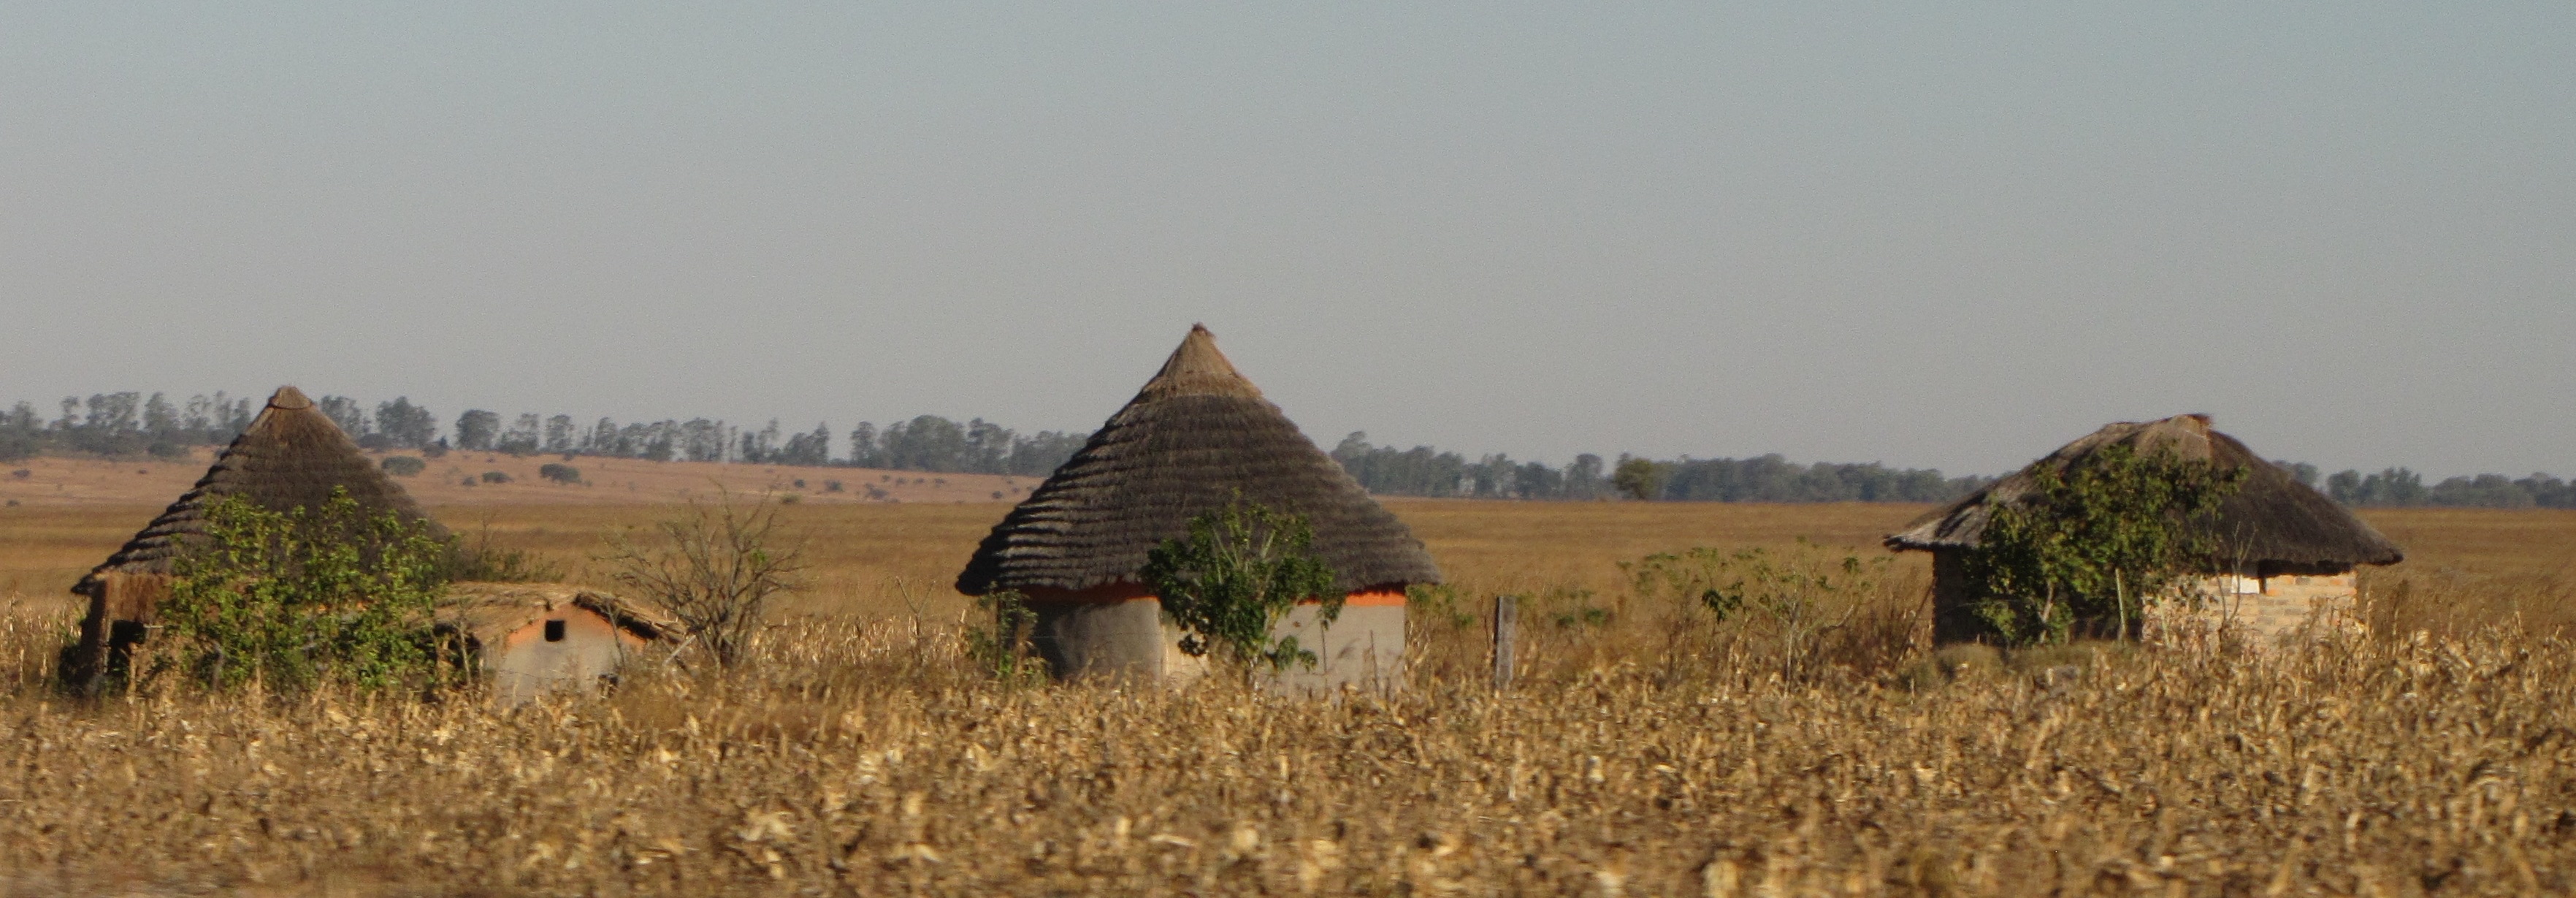
field, prairie, monument, agriculture, savanna, plain, grassland, ecosystem, steppe, grass family